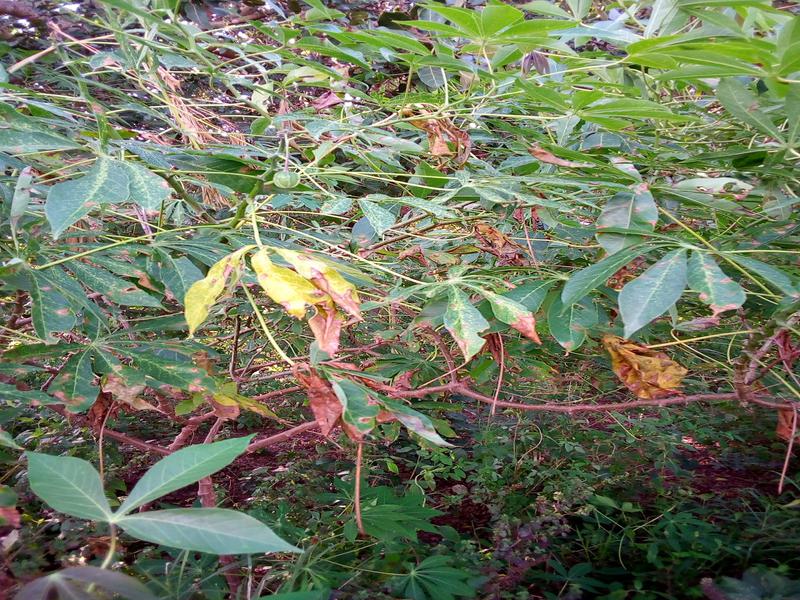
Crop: cassava
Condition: bacterial_blight